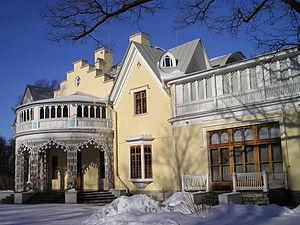
Le parc Alexandria, ou parfois Alexandrie en français, est un parc de 115 ha situé dans le site de Peterhof, près de Saint-Pétersbourg en Russie. Il se trouve dans la partie orientale du parc inférieur de Peterhof, dont il est séparé par un mur de pierres.